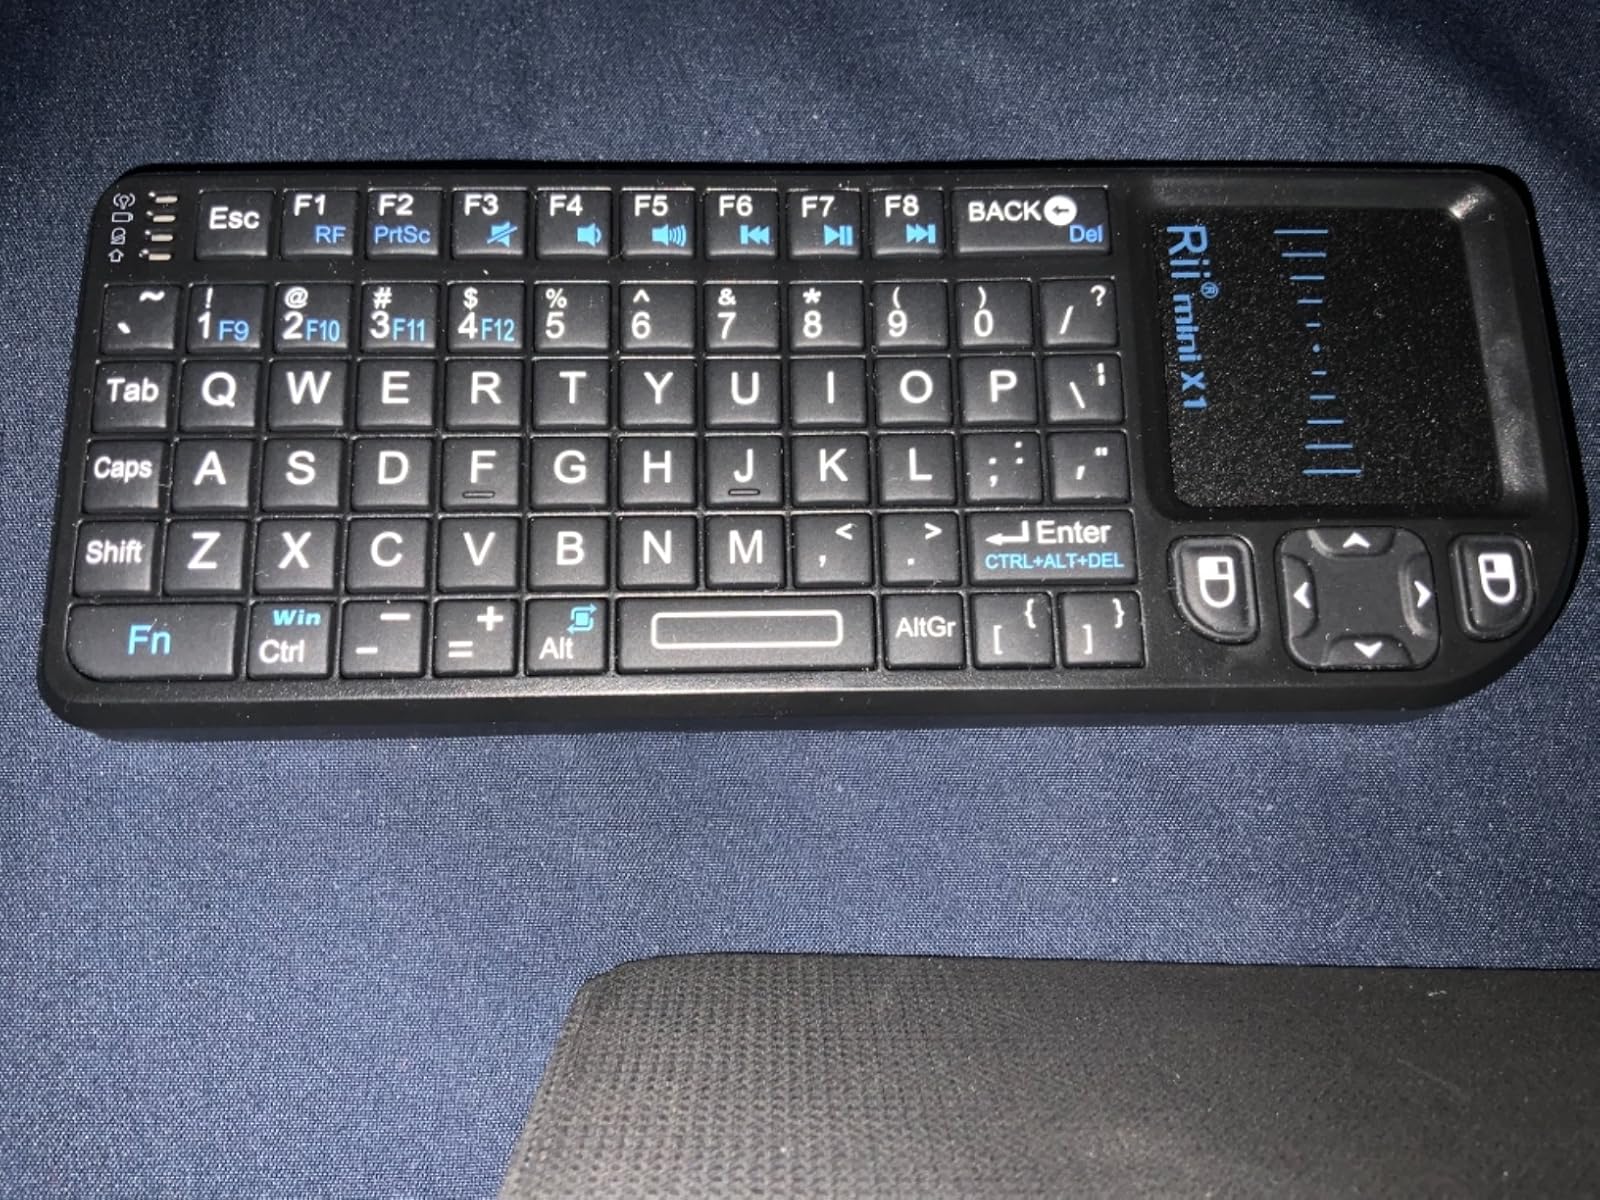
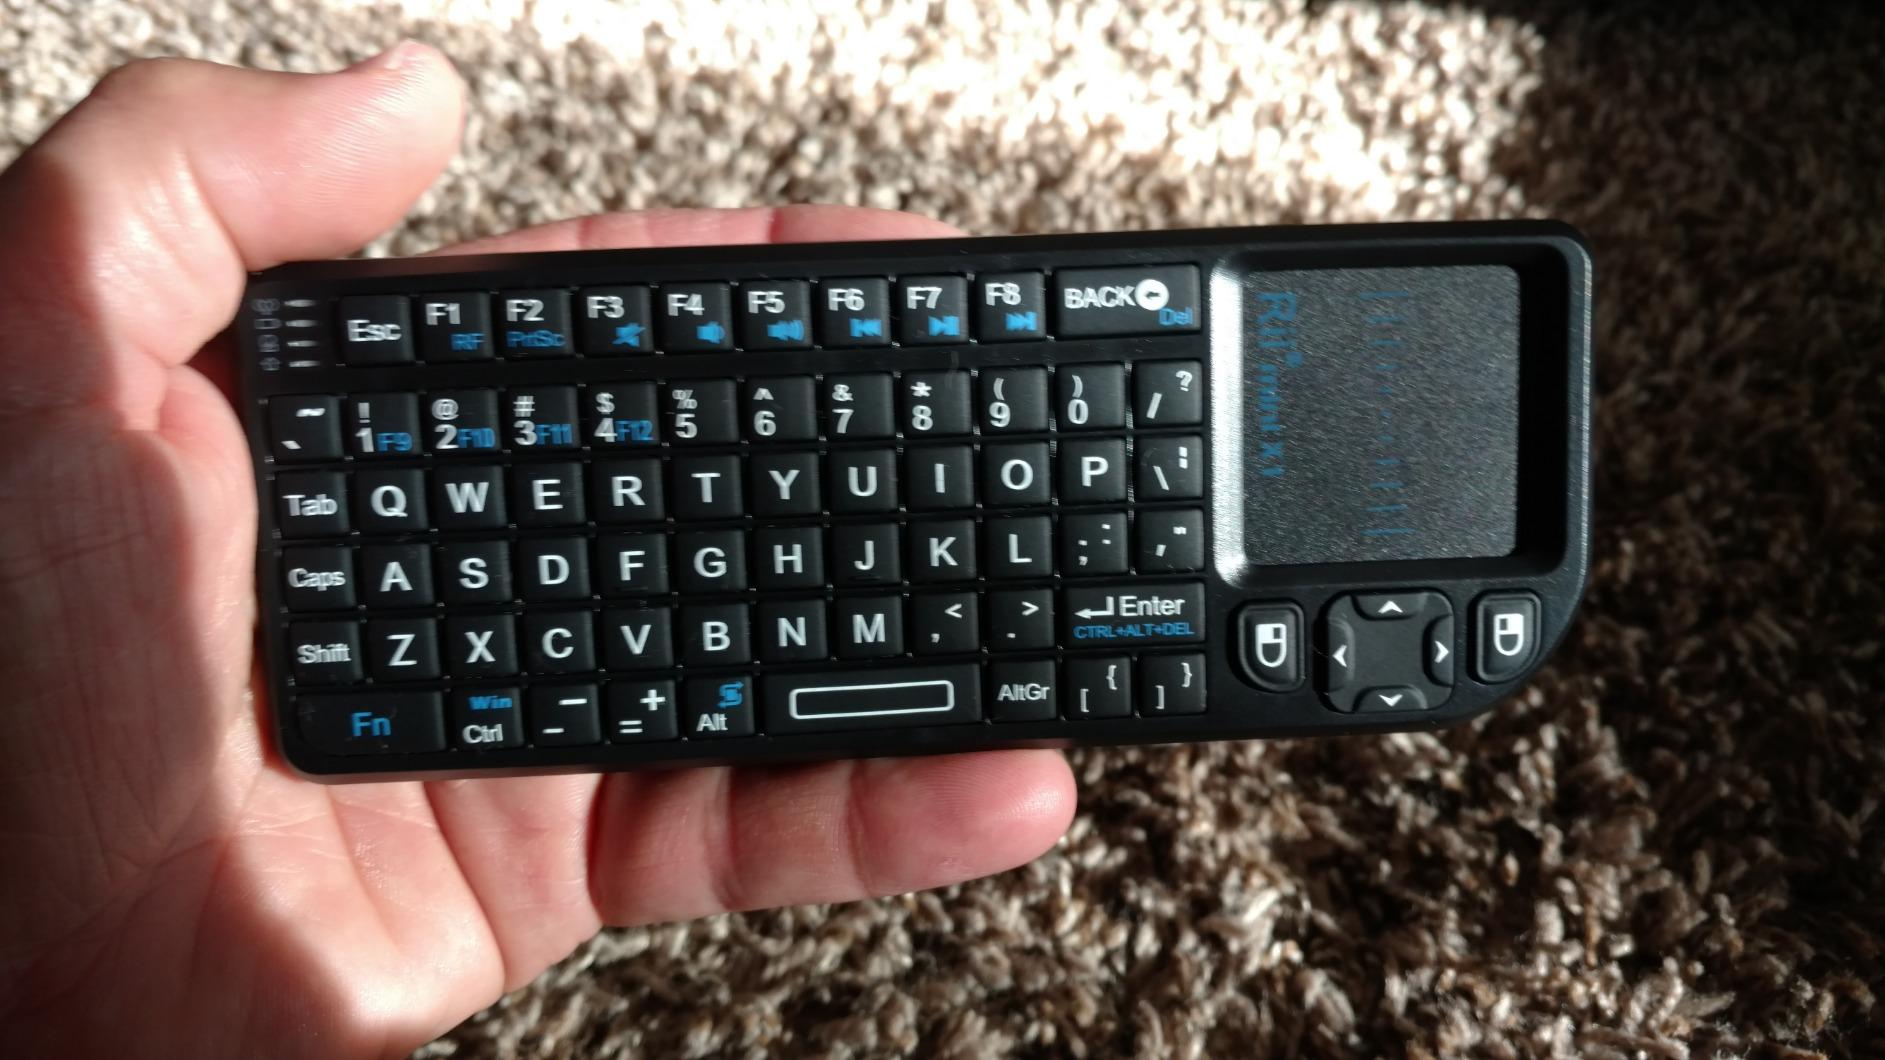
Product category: keyboard
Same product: yes